Stanley Chi

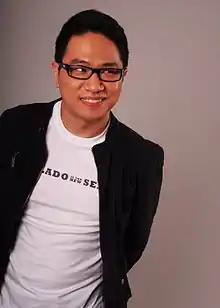
Stanley Chi wearing a t-shirt with his iconic statement, "Suplado is the new Sexy"

Stanley Tan Chi (born May 12, 1978) is a Chinese Filipino observational comedian, cartoonist, TV host, columnist and book author. Chi has gained an underground cult following because of his unique comedic chops.